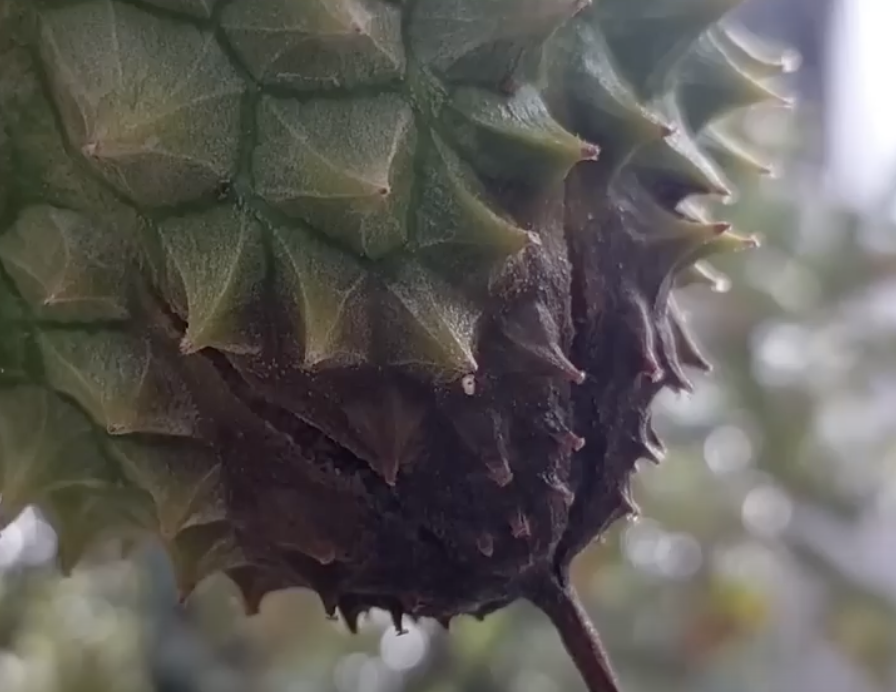
Label: fruit_rot